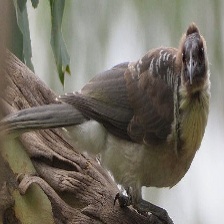
Species: NOISY FRIARBIRD
Scientific name: PHILEMON CORNICULATUS